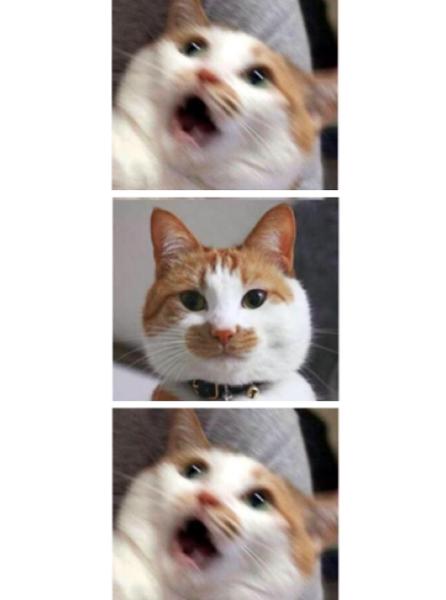
回答: 1階と3階がやかましい